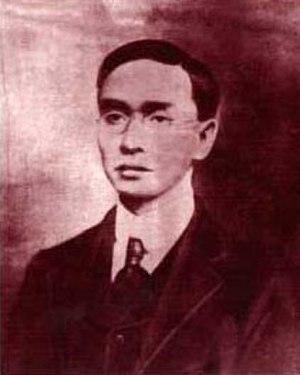
L'anarchisme en Chine apparait dans les années 1905-1910. Des années d’effervescence politique et culturelle.